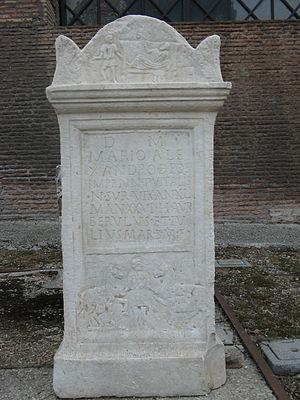
Inscription latine découverte sur la via labicana au cimetière des equites singulares, conservée dans la cour du Musée des Thermes de Dioclétien à Rome. Photographiée en 2008. Le texte se lit
Les troupes auxiliaires étaient des unités de l'armée romaine, à l'origine composée de soldats qui n'étaient pas des citoyens romains. Leur but principal était de soutenir les légions romaines dans la bataille, composées exclusivement, en principe - mais pas toujours-, de citoyens romains. Ils se sont battus principalement au cours du Principat de 30 av. J.-C. jusqu'en 284. Leur nombre a fluctué au cours de la période impériale, en augmentant progressivement. En 70, les troupes auxiliaires contenaient le même nombre de soldats d'infanterie que ceux de la légion, et ils fournirent aussi à l'armée romaine de la cavalerie et des troupes spécialisées comme des archers ou de la cavalerie légère, ainsi que d'autres types d'infanterie légère. Au IIᵉ siècle, les troupes auxiliaires représentaient environ les deux tiers de l'armée romaine.